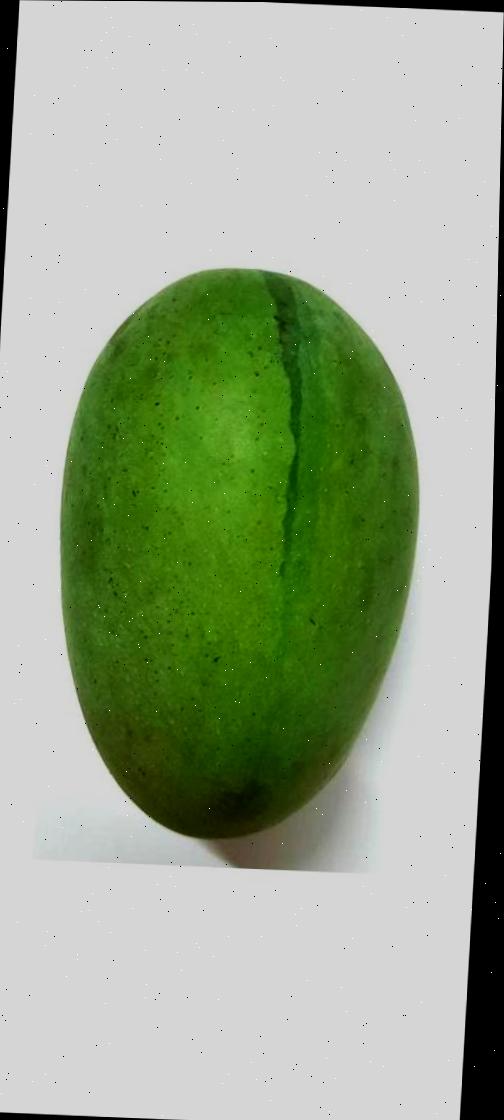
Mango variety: Shada